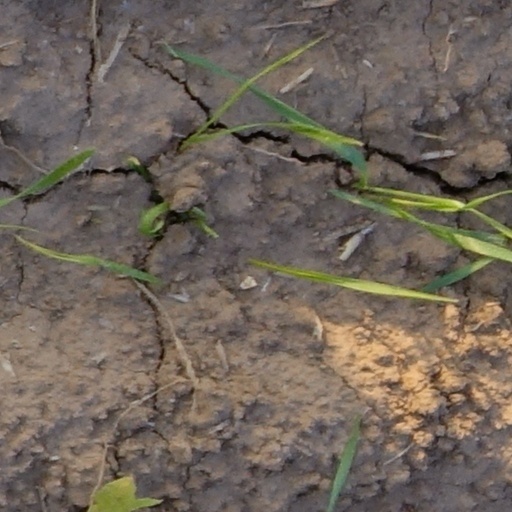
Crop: wheat